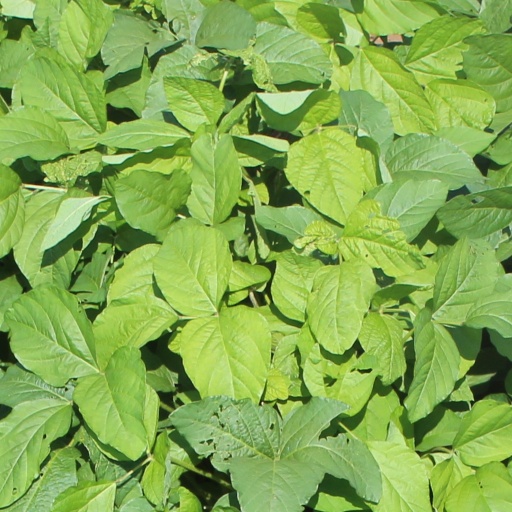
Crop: soybean